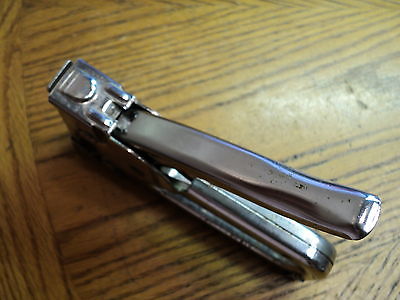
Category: stapler